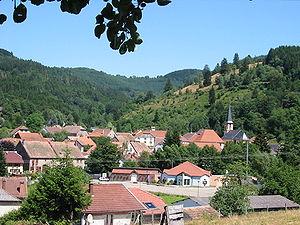
Colroy-la-Roche est une commune française située dans le département du Bas-Rhin, en région Grand Est.